History of Liberia

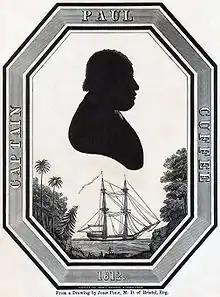
Paul Cuffee in 1812.

In 1787, Britain had started to resettle the "black poor" of London in the colony of Freetown in Sierra Leone. Many were Black Loyalists, former American slaves who had been freed in exchange for their services during the American Revolutionary War. The Crown also offered resettlement to former slaves whom they had first resettled in Nova Scotia. The Black Loyalists there found both the discrimination by white Nova Scotians and climate hard to bear. (See Black Nova Scotians.) Wealthy African-American shipowner Paul Cuffe thought that colonization was worth supporting. Aided by support from certain members of Congress and British officials, he transported 38 American blacks to Freetown in 1816 at his own expense. He died in 1817, but his private initiative helped arouse public interest in the idea of colonization.